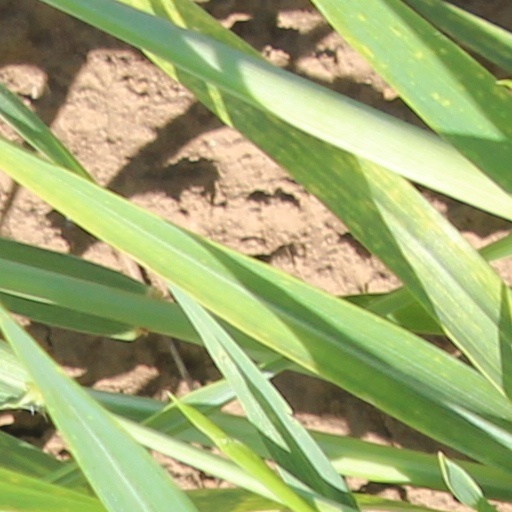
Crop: wheat